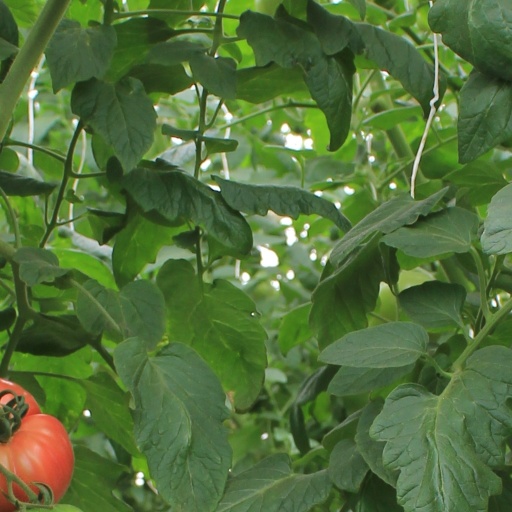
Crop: tomato